Church of St. Anne, Vilnius

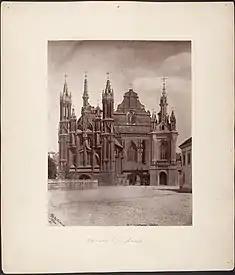
St. Anne's Church by Józef Czechowicz (1874)

The first church at this site, constructed of wood, was built for Anna, Grand Duchess of Lithuania, the first wife of Vytautas the Great. Originally intended for the use of Catholic Germans and other visiting Catholics, it was destroyed by a fire in 1419.